The Raven (paintings)

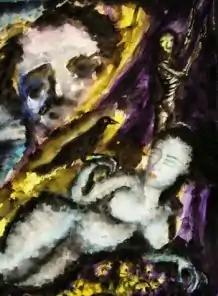
"The Raven", watercolor, 30 X 22.5 inches (76 X 57 cm), 1995

The Raven is a series of 28 watercolor paintings made by Nabil Kanso in 1995. The subjects of the works in the series are based on the 1845 poem "The Raven" by Edgar Allan Poe.